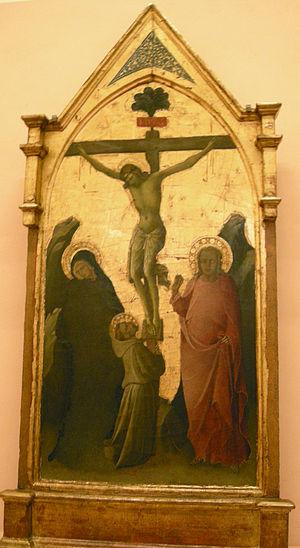
La Crucifixion est le titre donné à plusieurs œuvres de la représentation artistique de Jésus-Christ, en peinture suivant les données précises de l'iconographie chrétienne de la Crucifixion.